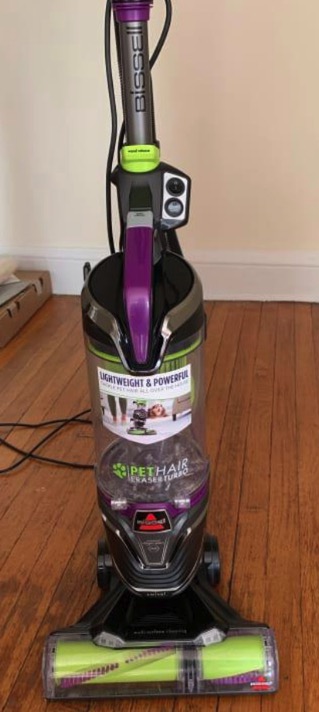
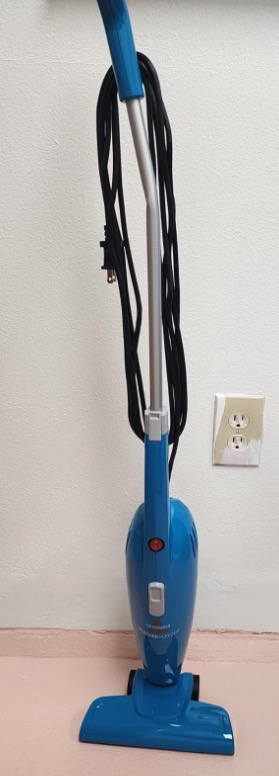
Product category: items_vacuum
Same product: no